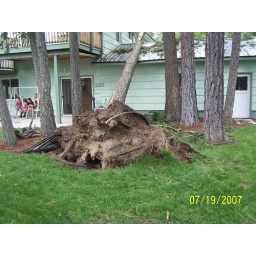
The gal who lives in this house told me she was out on the porch when this tree came down